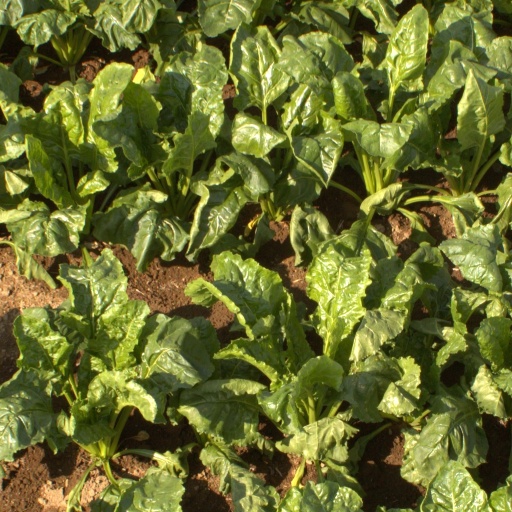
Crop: sugar beet